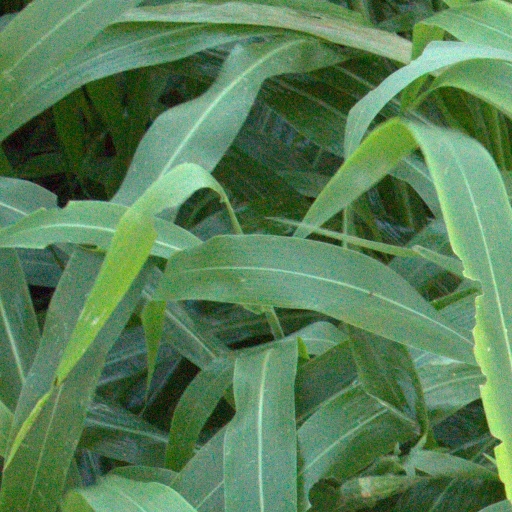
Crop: sorghum